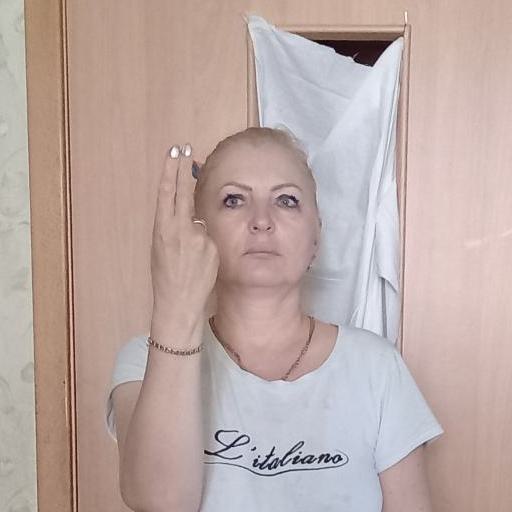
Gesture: two_up_inverted